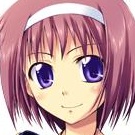
Portrait style: Anime Portrait